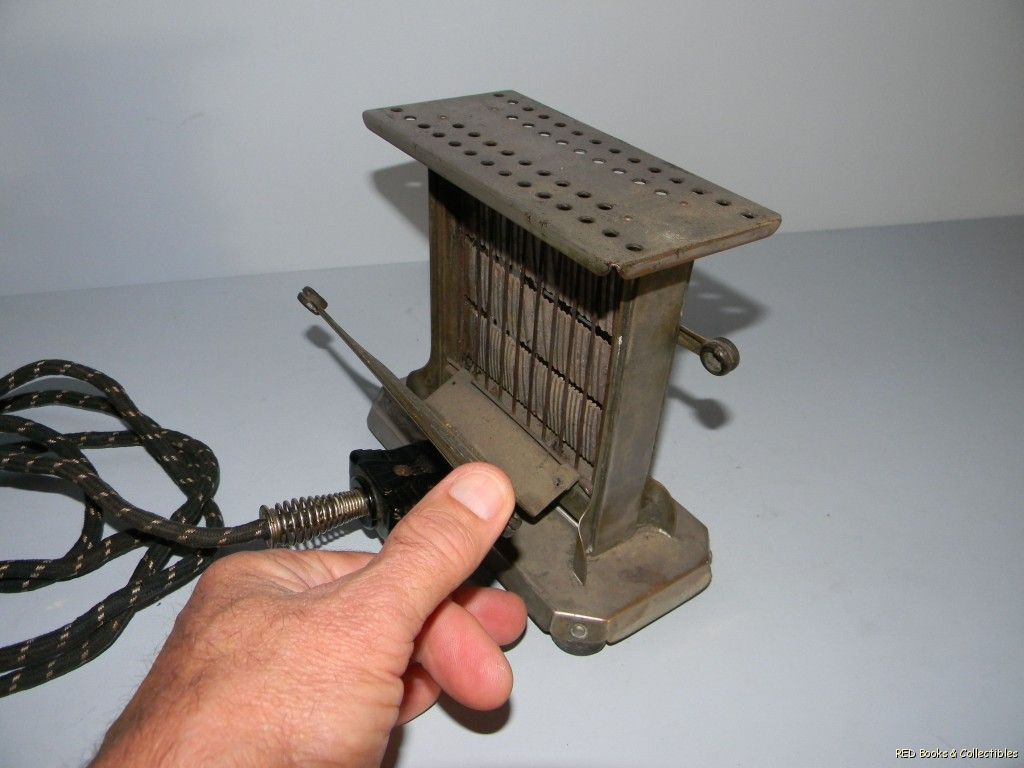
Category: toaster